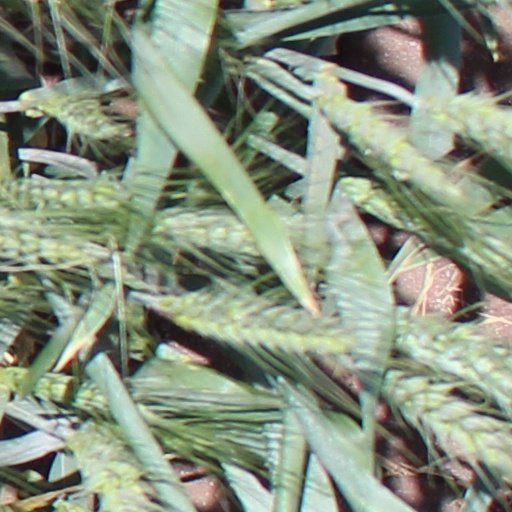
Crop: wheat